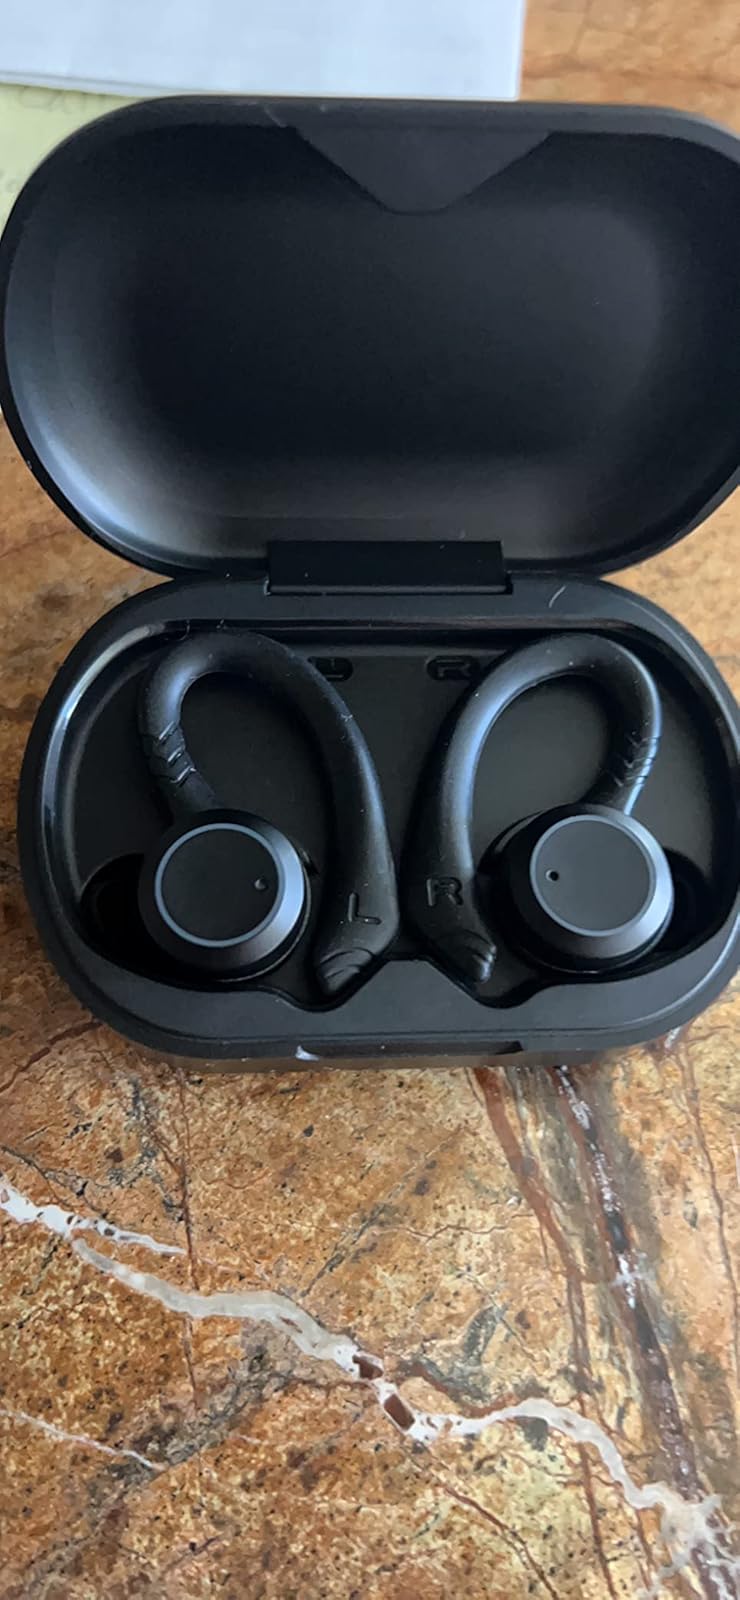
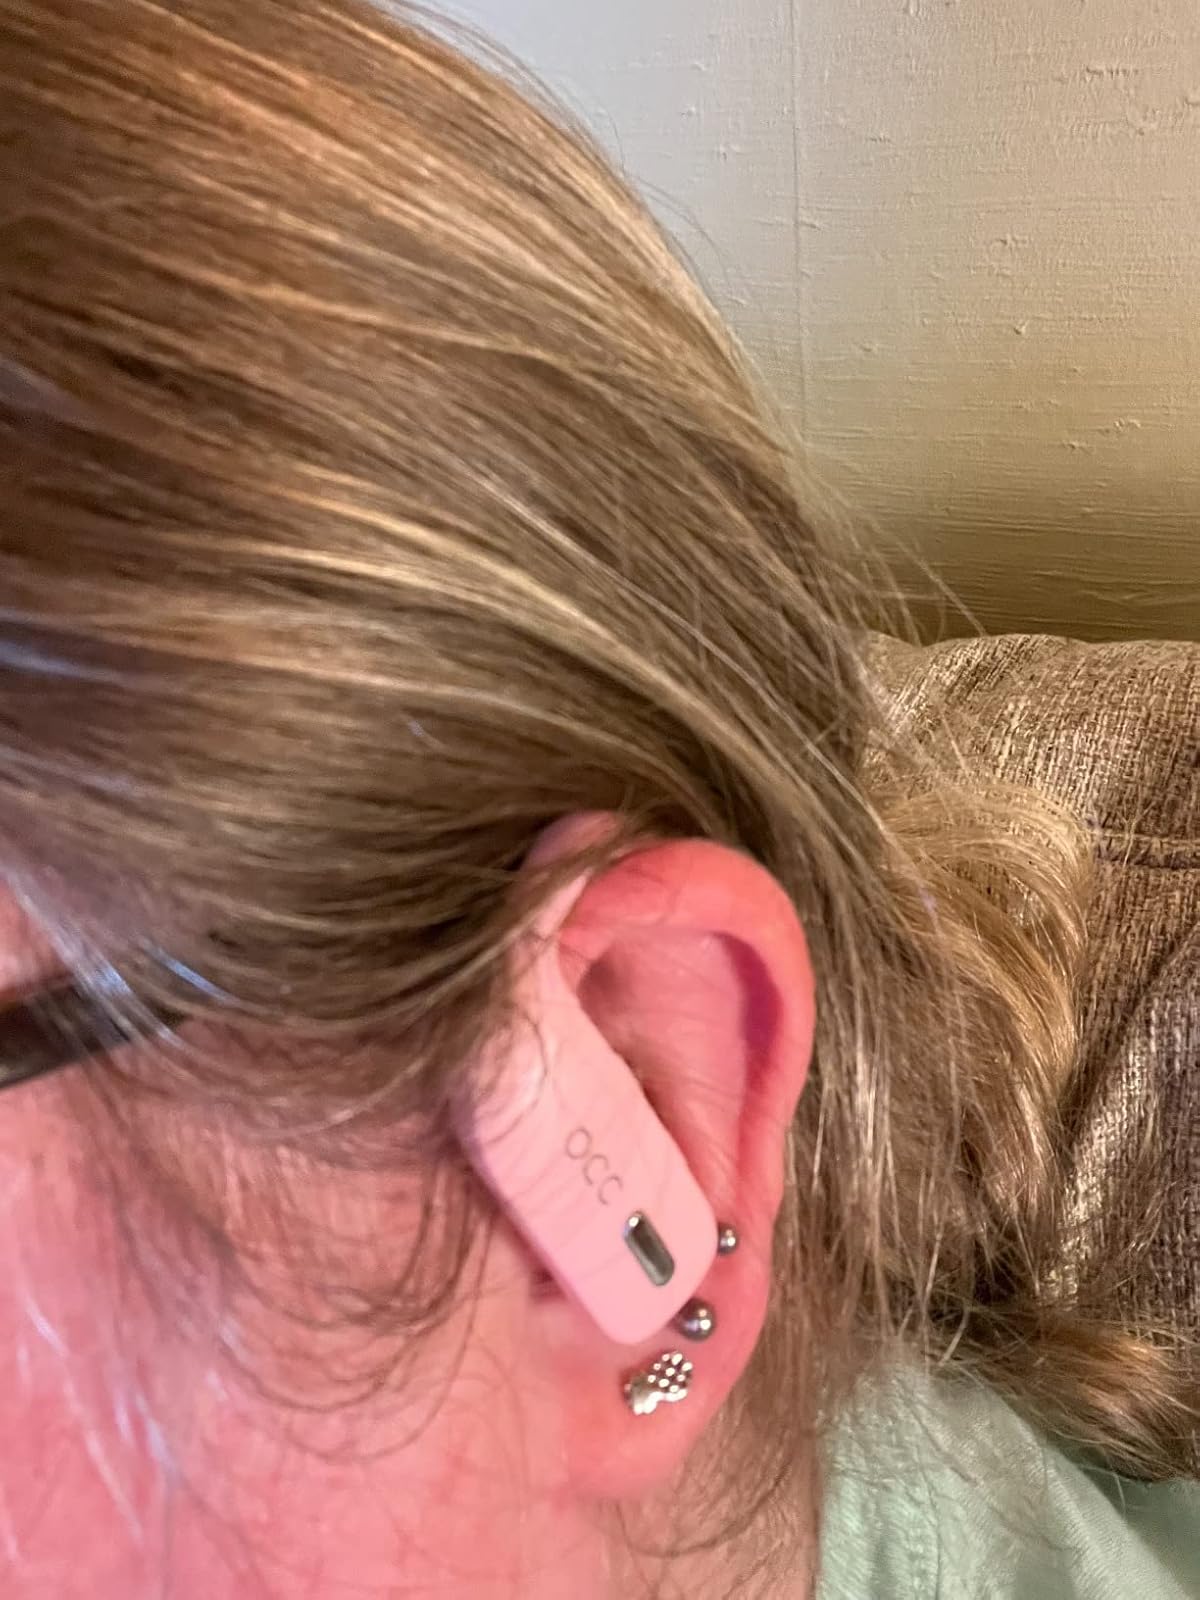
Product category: earbuds
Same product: no